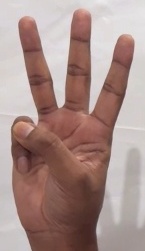
ASL sign: W